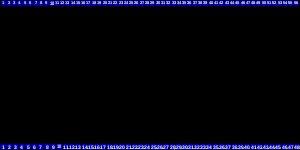
Cet article liste les tableaux et matrices utilisés dans le chiffrement Data Encryption Standard.